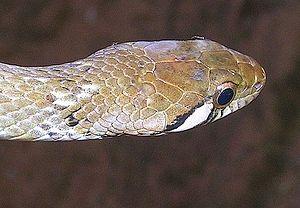
Hebius est un genre de serpents de la famille des Natricidae.